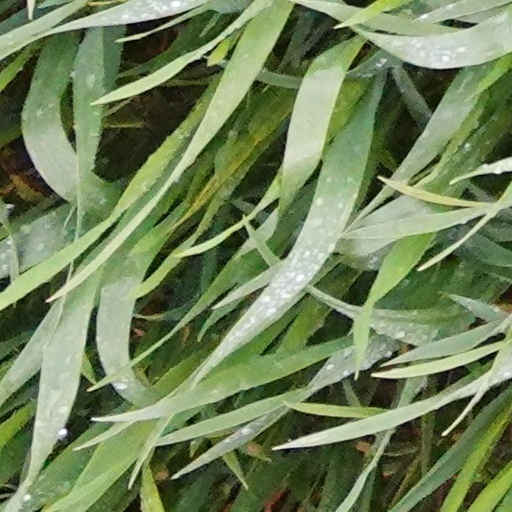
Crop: wheat